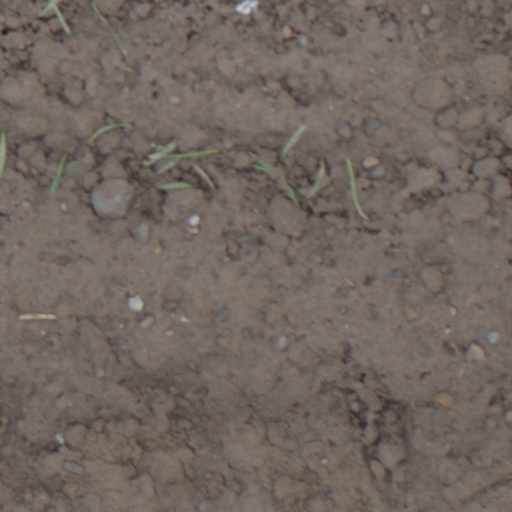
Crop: wheat